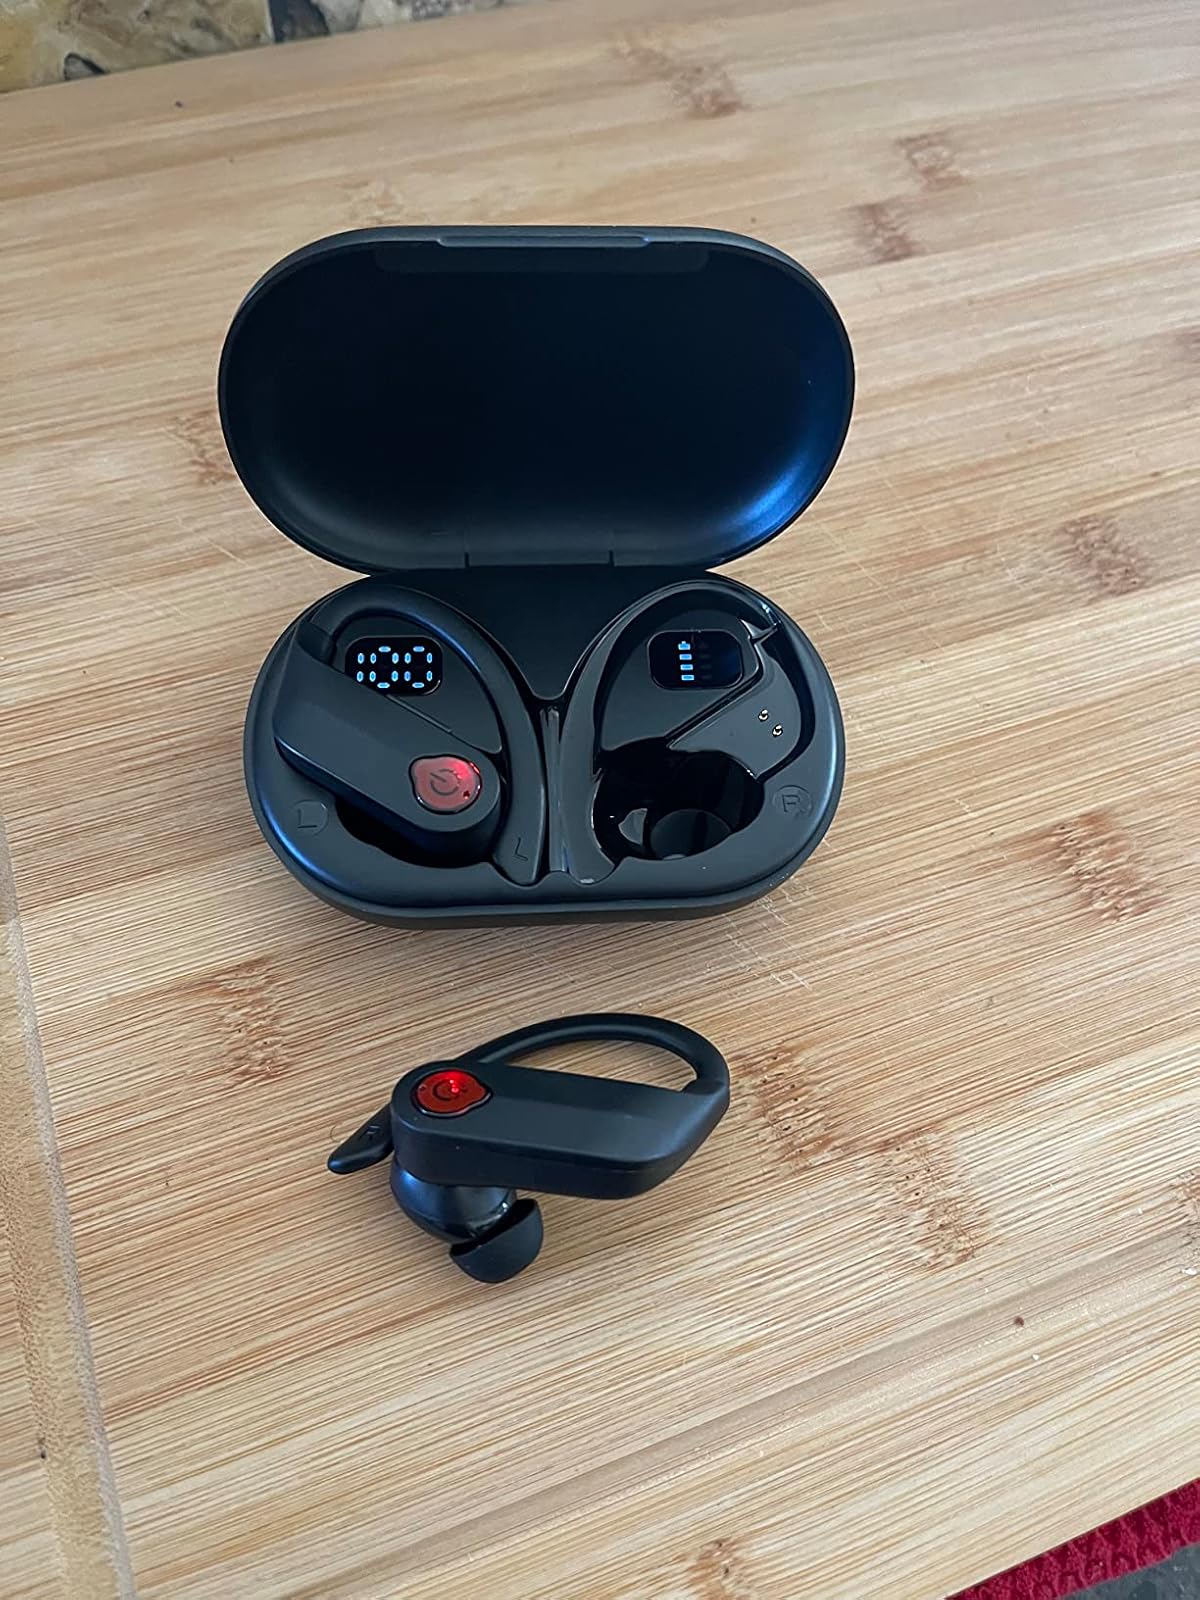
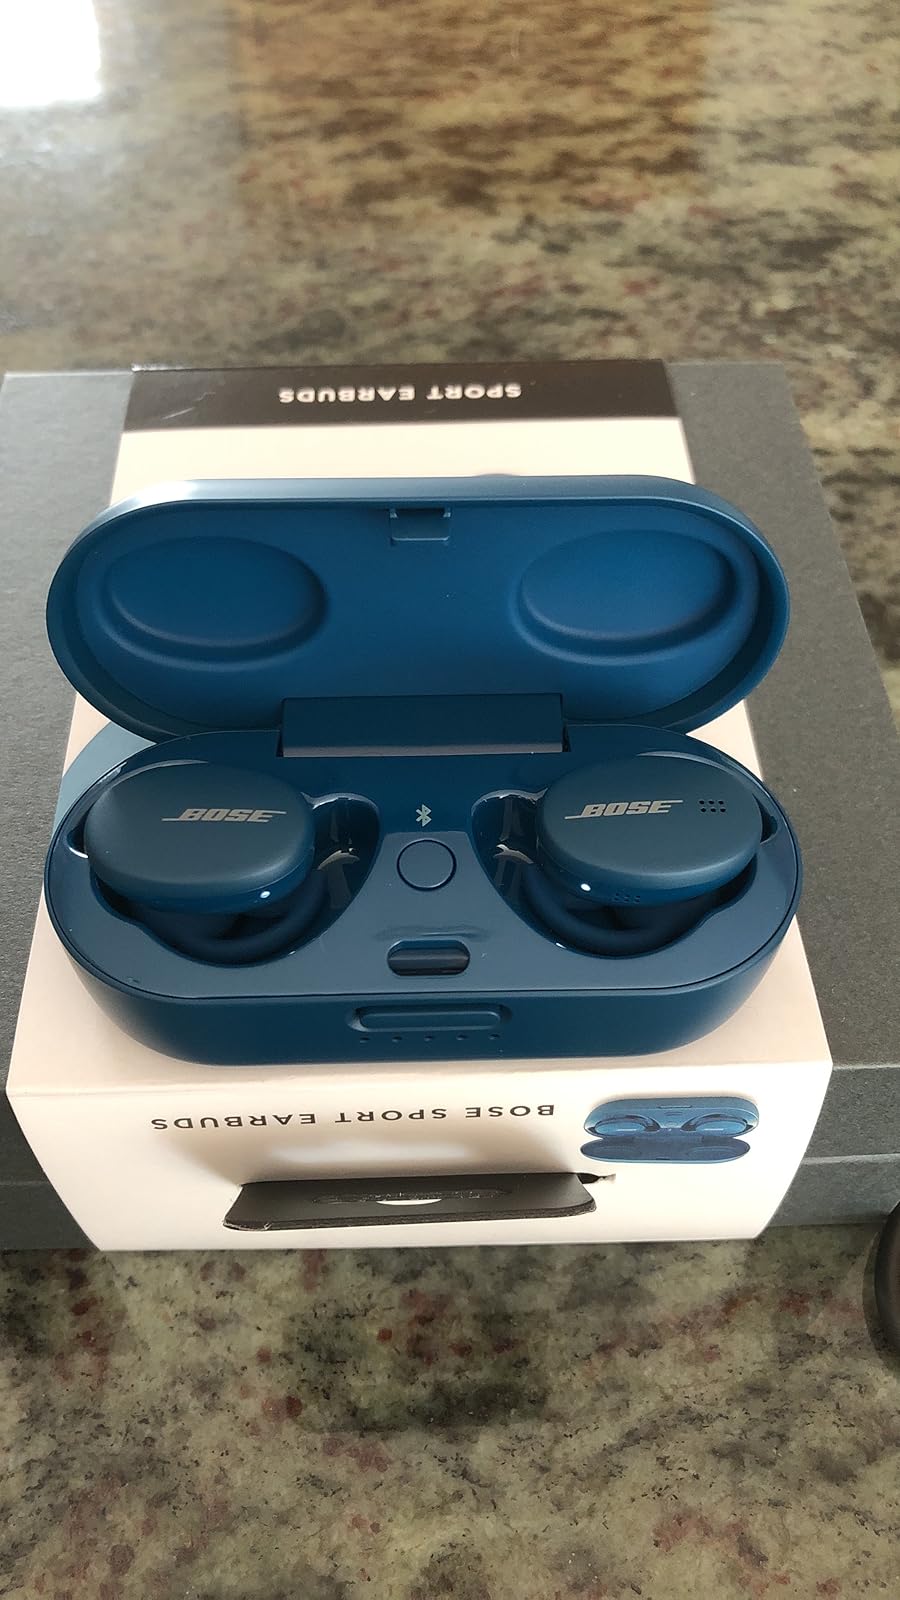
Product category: earbuds
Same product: no